Khojimat Erkinov

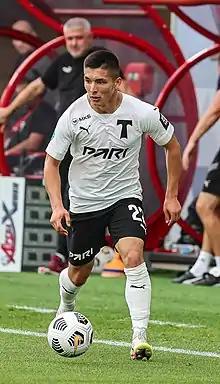

Khojimat Erkinov (born 29 May 2001) is an Uzbek professional footballer who plays for Pakhtakor and the Uzbekistan national team.